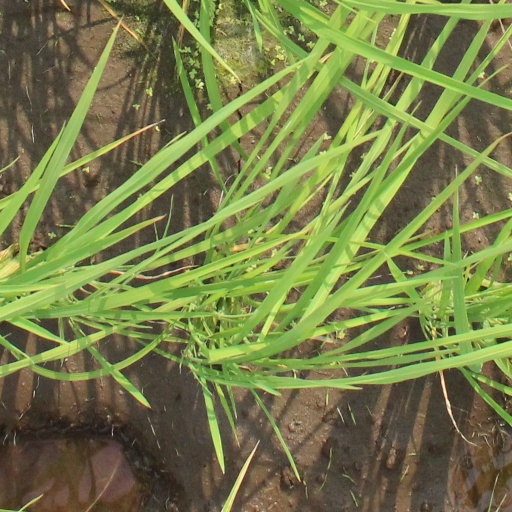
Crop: rice